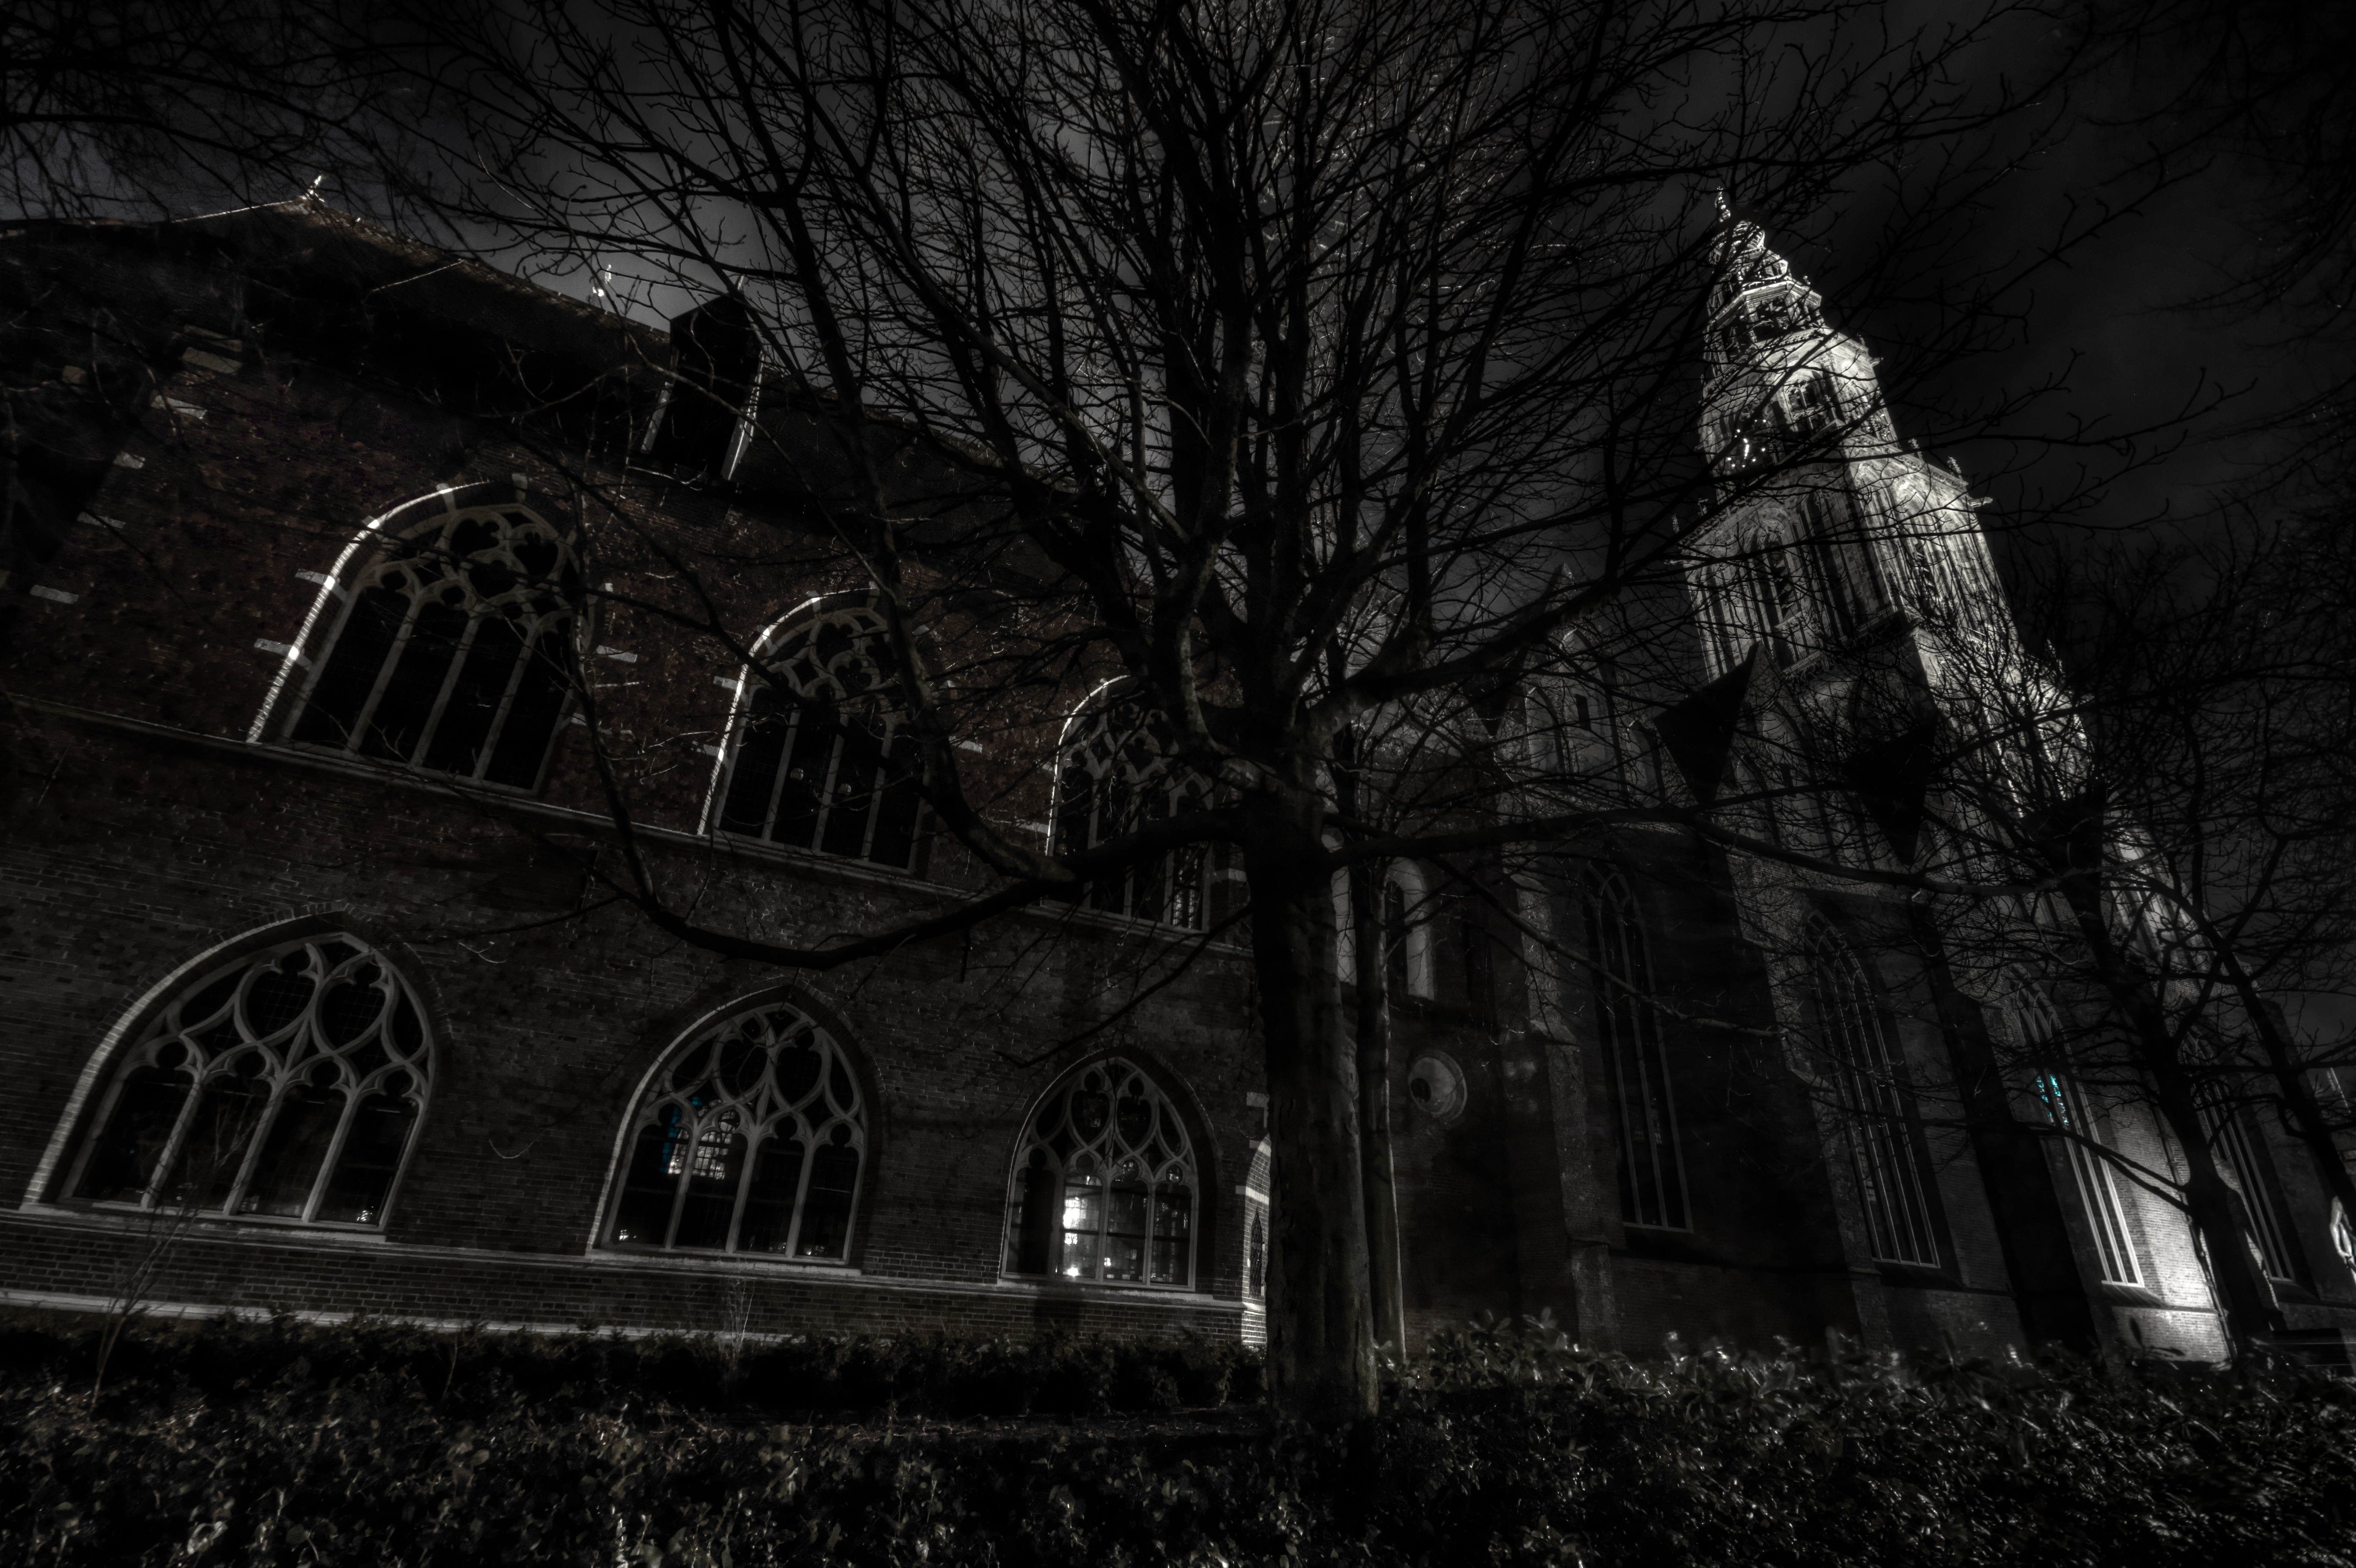
tree, snow, winter, light, black and white, night, house, gray, darkness, church, monochrome, christian, european, monochrome photography